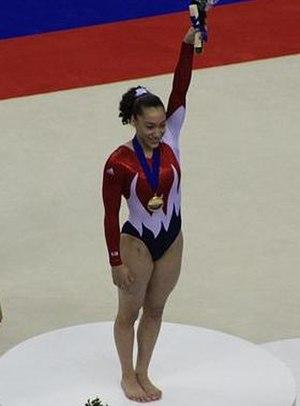
Kayla Rose Williams, née le 8 mai 1993 à Nitro, est une gymnaste artistique américaine.